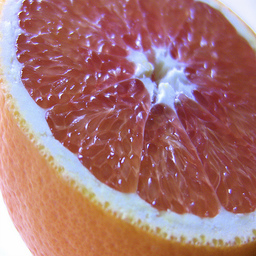
Label: Orange